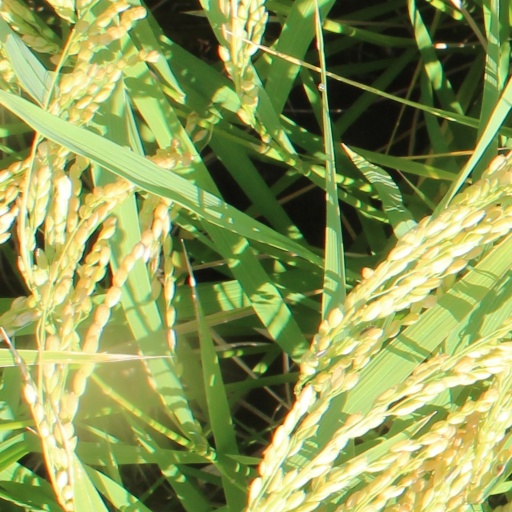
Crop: rice